Henning Koppel

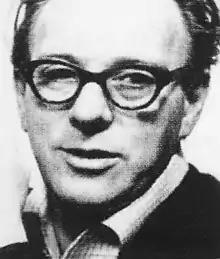
Henning Koppel (c. 1950)

Henning Koppel (8 May 1918 – 27 June 1981) was a Danish artist and designer. He is most known for his work for Georg Jensen in the years after World War II. He also designed porcelain (Bing & Grøndahl), glass (Holmegaard) and lamps (Louis Poulsen & Co).